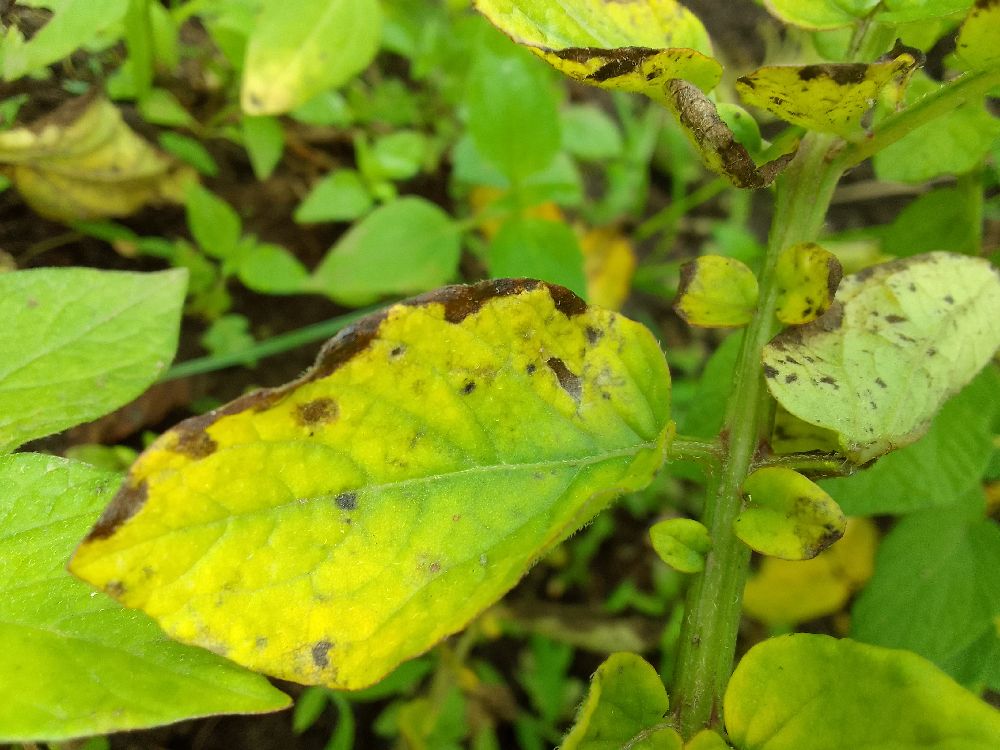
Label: Early blight